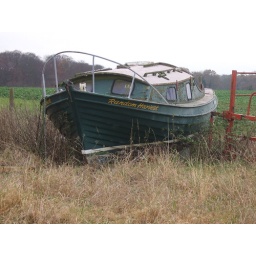
A boat in a field near Sonning Common.